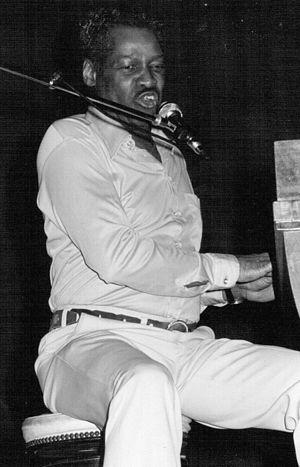
Le pianiste et chanteur de Rhythm and Blues Little Willie Littlefield lors du San Francisco Blues Festival à Saint-Ouen-l'Aumône.